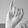
ASL letter: I